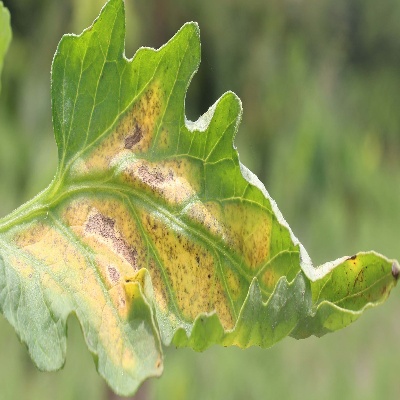
Crop: Tomato
Condition: leaf blight